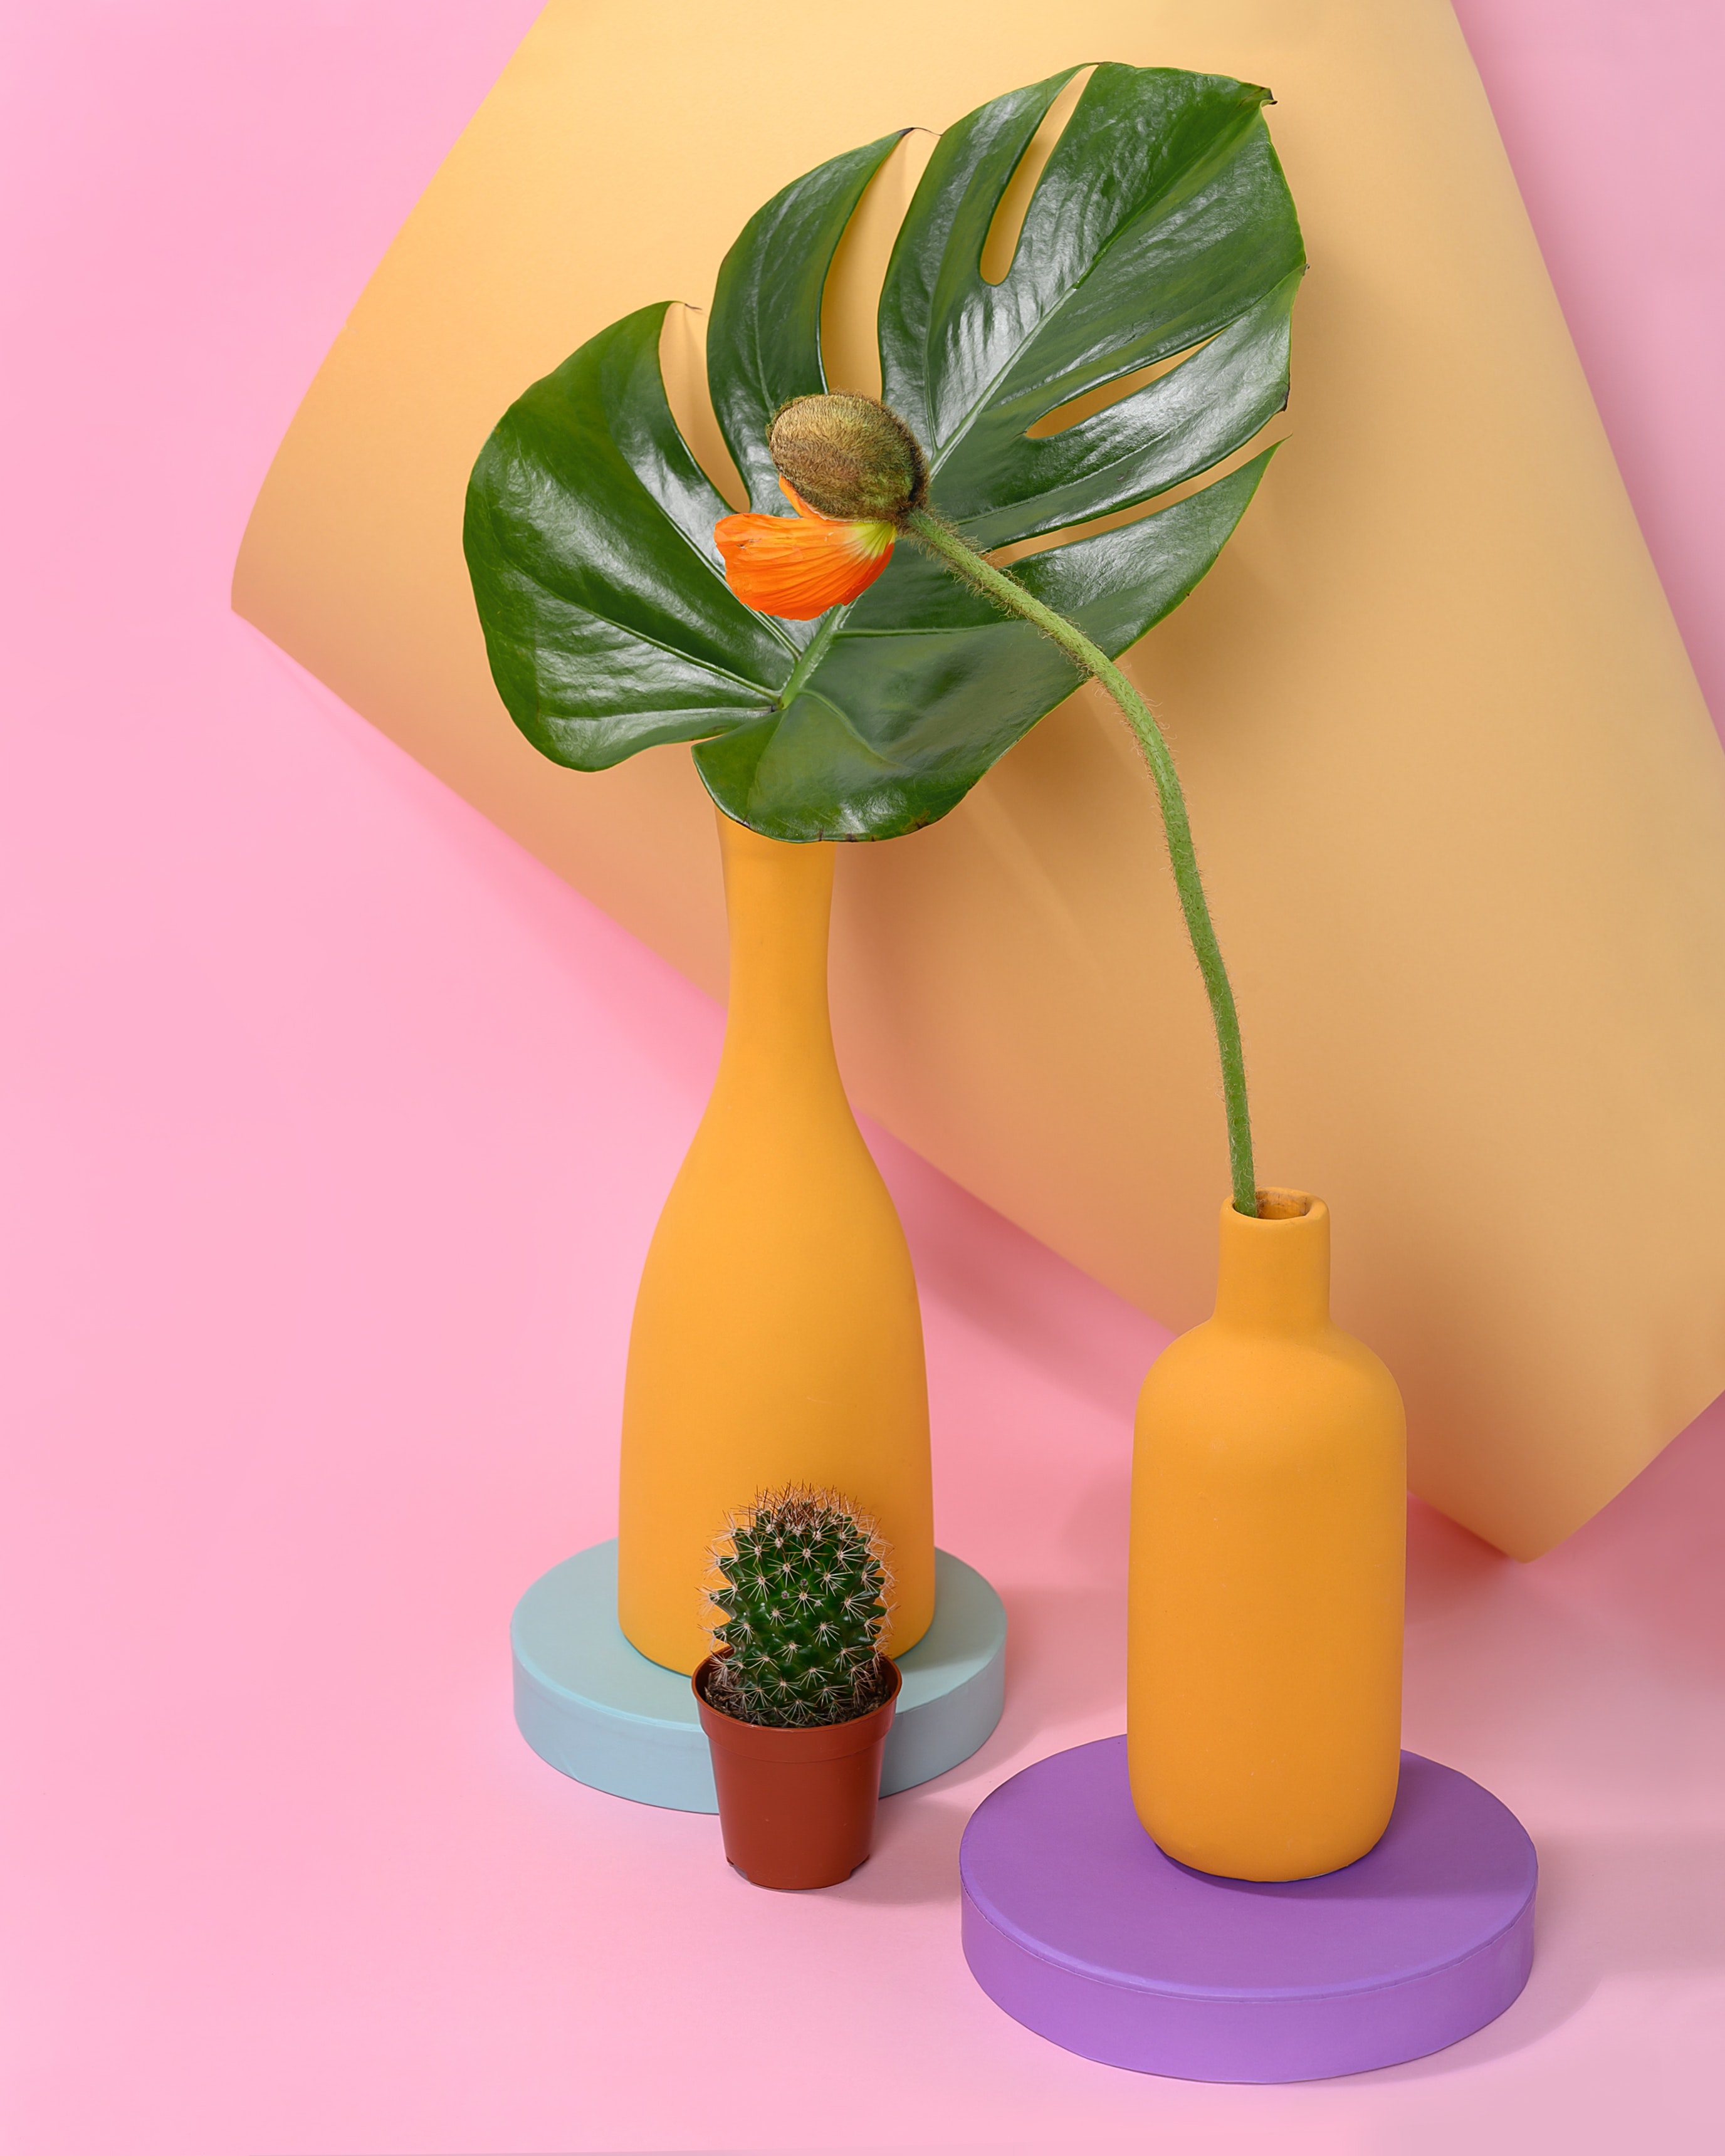
art, flowerpot, plant, houseplant, terrestrial plant, lamp, font, cone, petal, peach, still life photography, fashion accessory, tree, lighting accessory, still life, artifact, lampshade, palm tree, home accessories